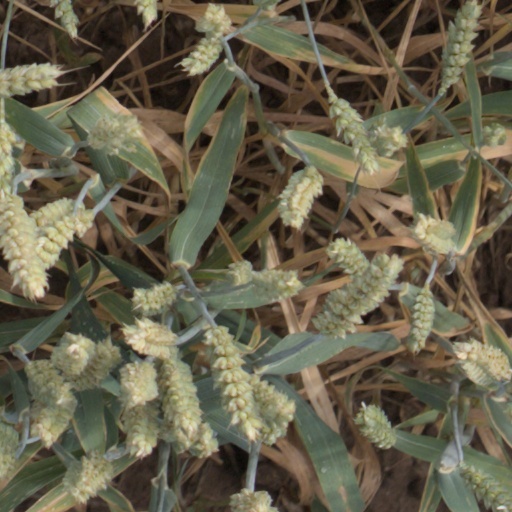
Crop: wheat